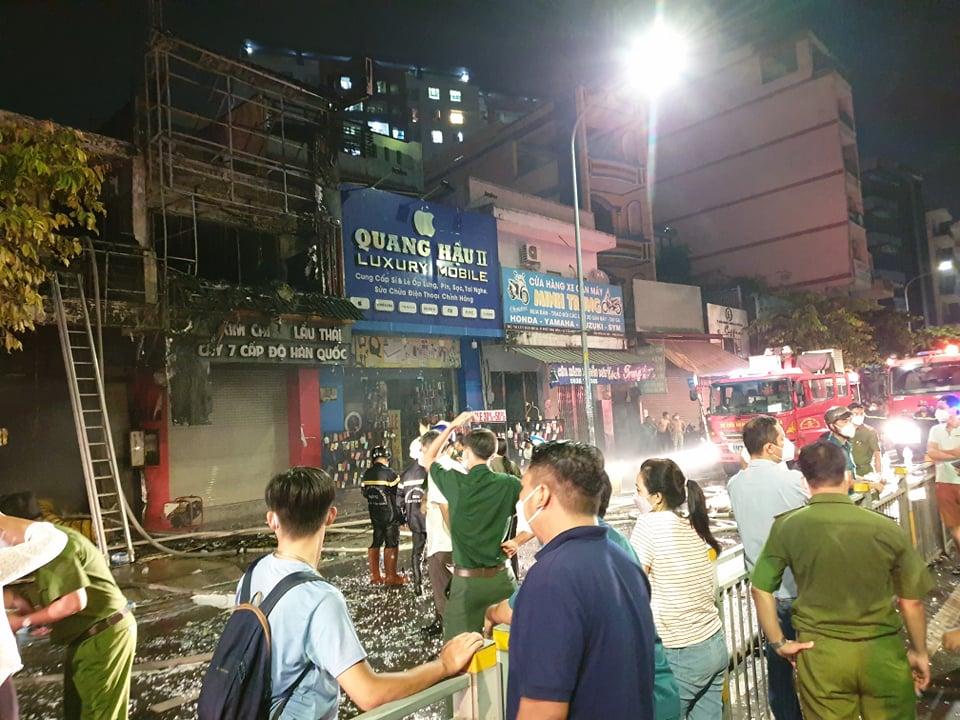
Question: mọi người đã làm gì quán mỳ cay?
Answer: đã dập lửa